Shadows in Paradise (1986 film)

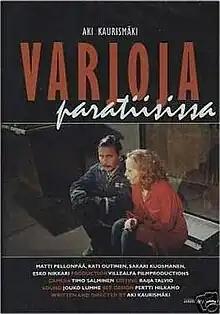
DVD cover

Shadows in Paradise is a 1986 Finnish art house comedy-drama film written and directed by Aki Kaurismäki. The film stars Kati Outinen as Ilona and Matti Pellonpää as Nikander.